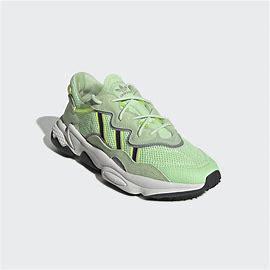
Brand: adidas
Model: Ozweego Athletic